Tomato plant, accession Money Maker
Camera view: horizontal (90 deg, fisheye); turntable rotation: 300 degrees
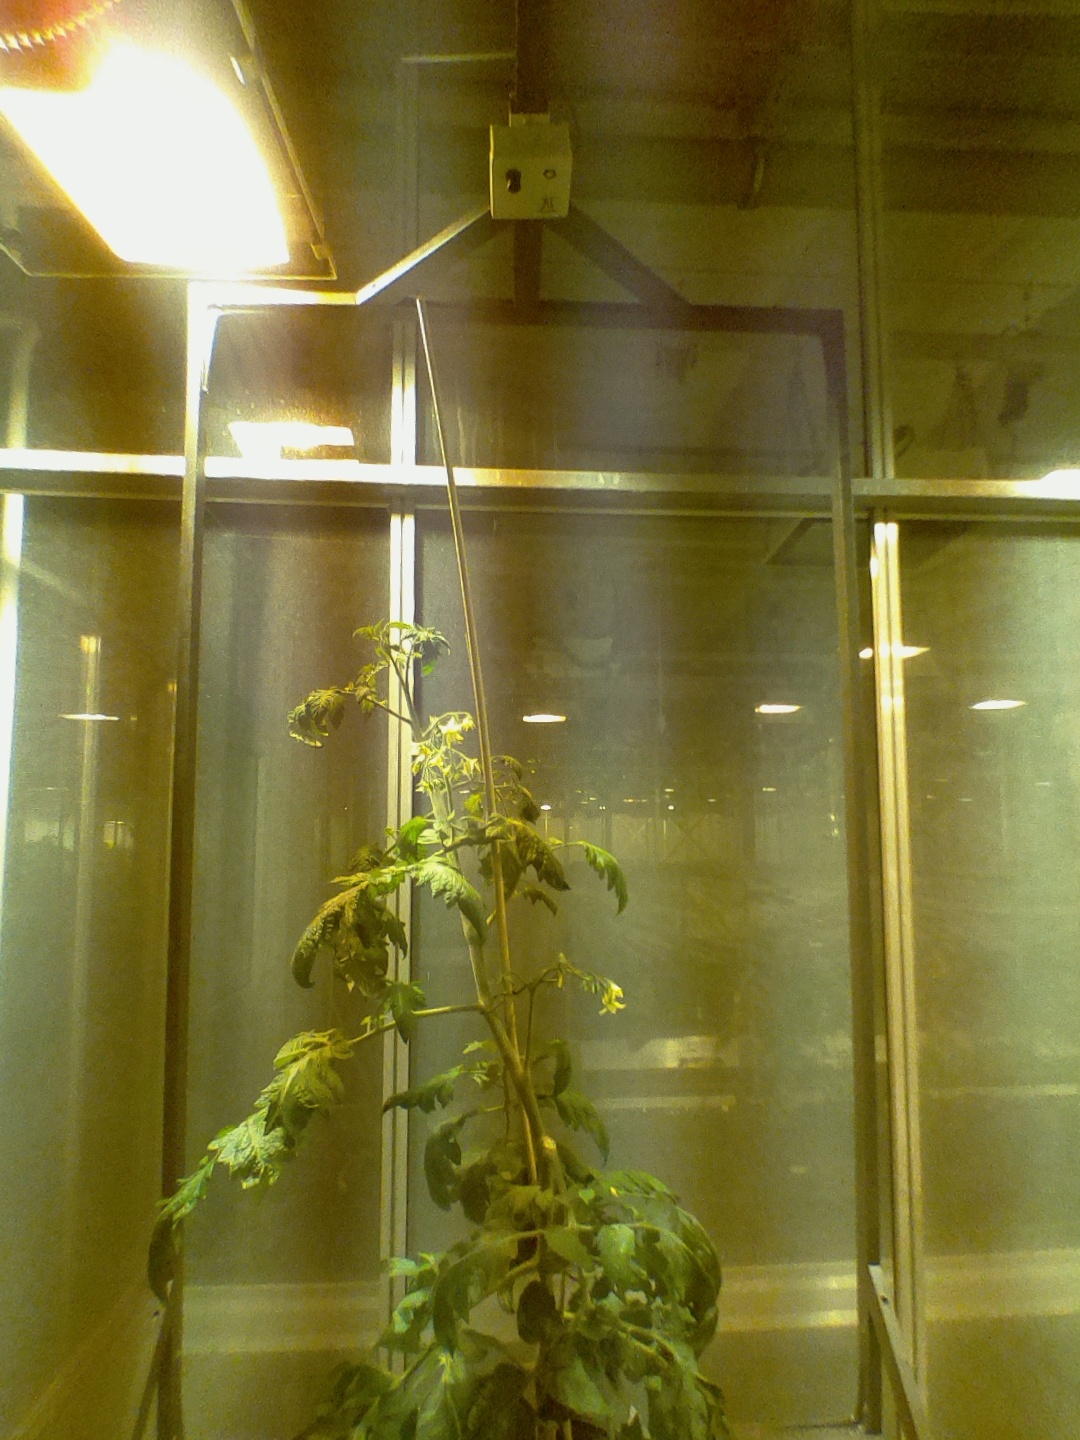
BBCH growth stage 67: Full flowering, 70%-80% of flowers open, more petals falling